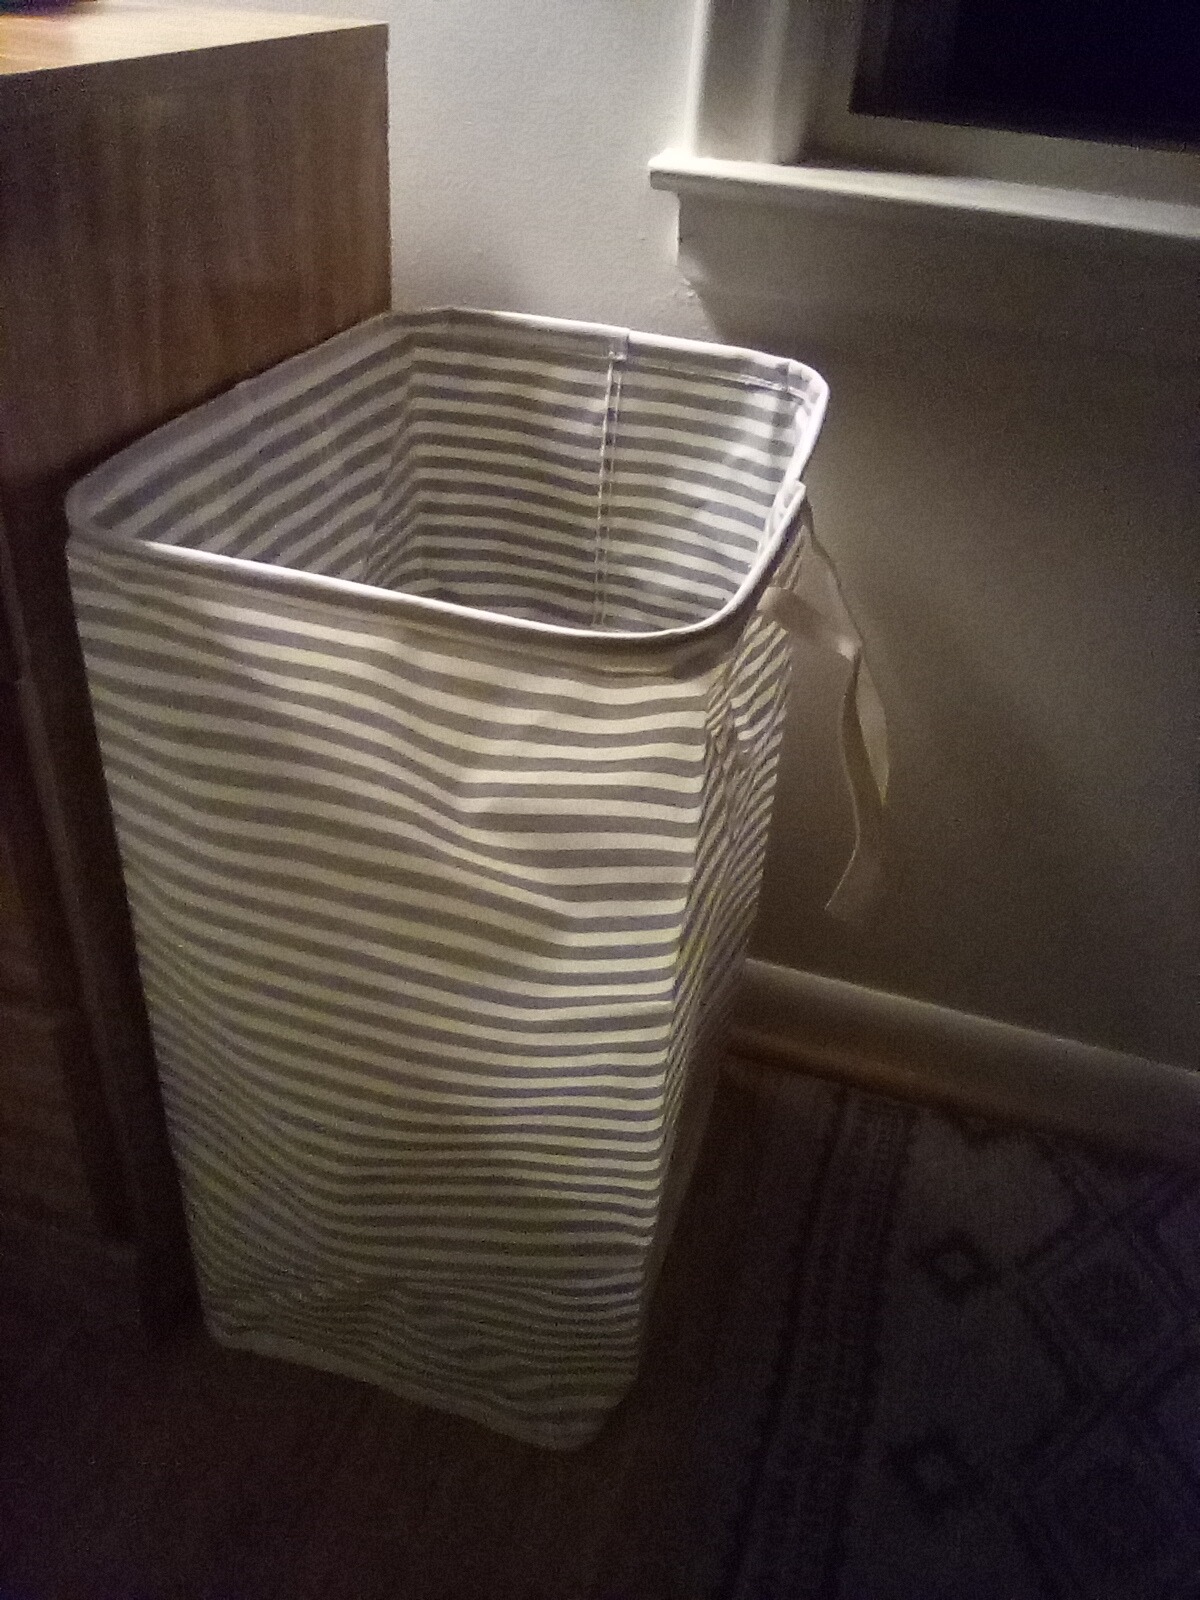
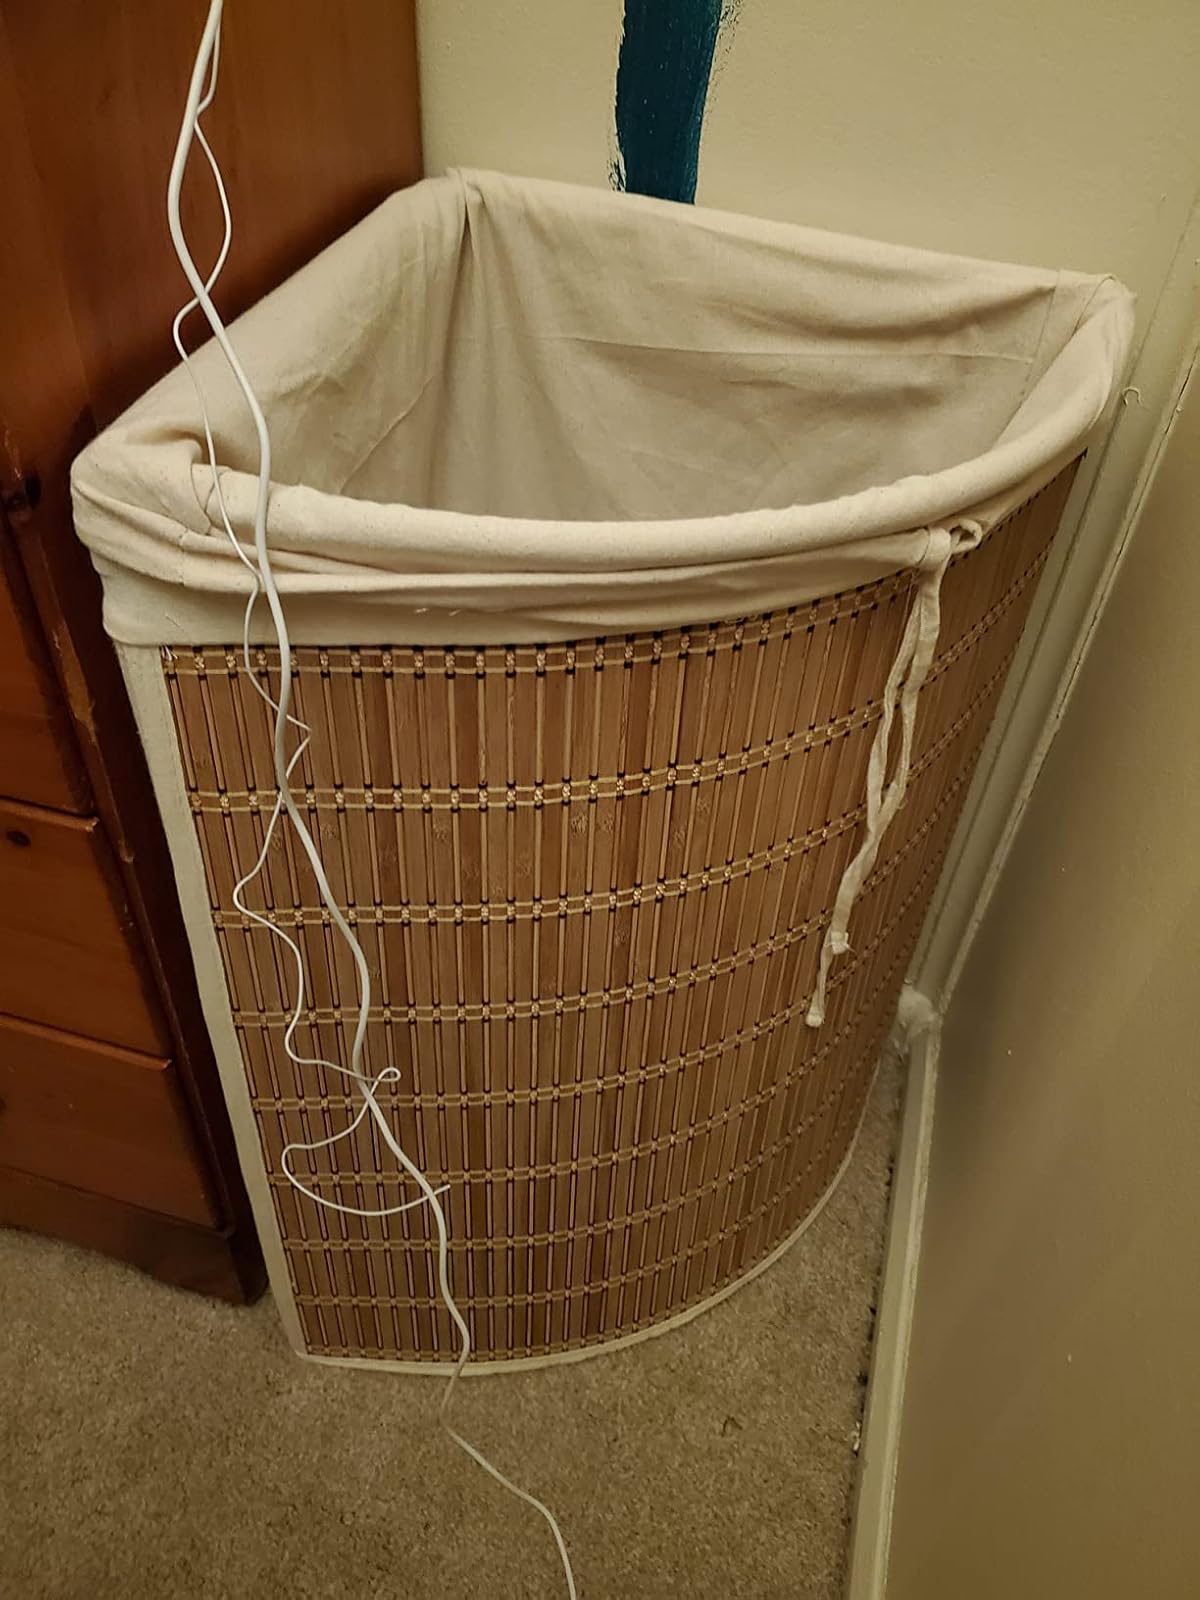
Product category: items_hamper
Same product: no